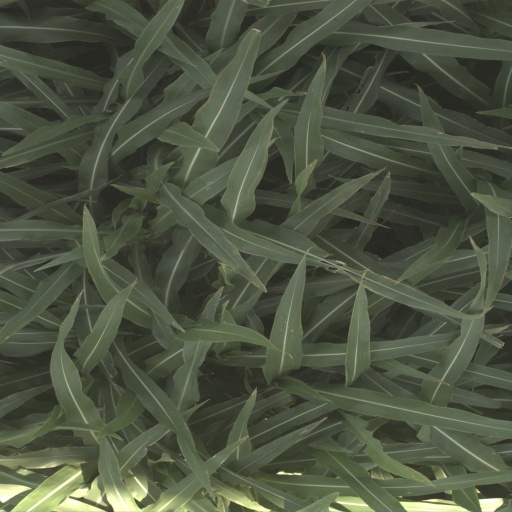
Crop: sorghum